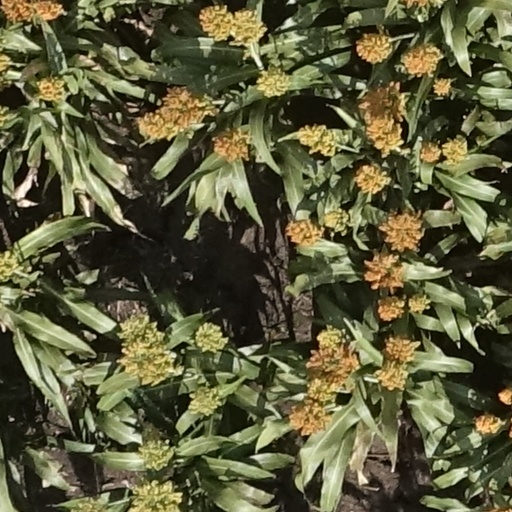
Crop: sorghum